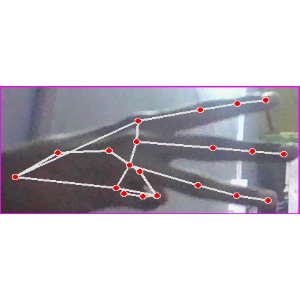
अक्षर: भ